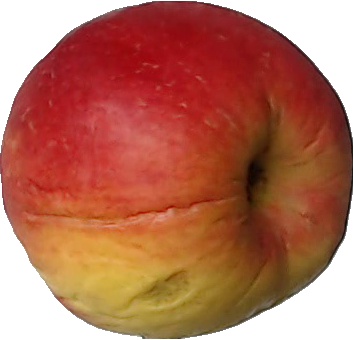
Label: apple_red_yellow_1